Ceremonial pole

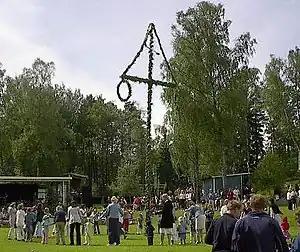
Dancing around the maypole, in Åmmeberg, Sweden

A maypole is a tall wooden pole erected as a part of various European folk festivals, around which a maypole dance often takes place.